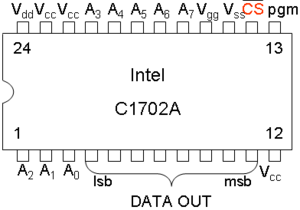
On nomme chip select une entrée de contrôle de nombreux circuits intégrés, tels que les puces mémoires, permettant d'activer ou désactiver le circuit. Quand elle est active, le composant peut être adressé ; quand elle ne l'est pas, le composant est dans un mode dit standby. L'économie d'énergie qui en découle est appréciable, surtout quand le nombre de circuits désactivés est important.